Toubou people

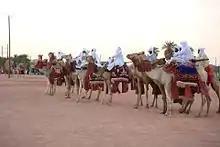
Toubou (Gorane) camel show

The Toubou people, states Jean Chapelle, have been socially stratified with an embedded caste system. The three strata have consisted of the freemen with a right to own property, the artisanal castes and the slaves.